Political positions of Kamala Harris

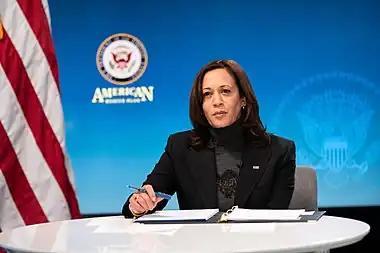
Kamala Harris participates in a virtual roundtable on the American Rescue Plan, 2021.

In October 2019, Harris participated in a CNN/Human Rights Campaign town hall on LGBTQ rights and pledged her support for "all of the folks who are fighting for equality" in cases that would determine whether gay and transgender people are protected under laws banning federal workplace discrimination. Harris drew attention to the epidemic of hate crimes committed against Black trans women (at the time 20 killed that year), noting that LGBTQ people of color are doubly discriminated against.